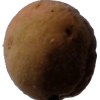
Label: peach